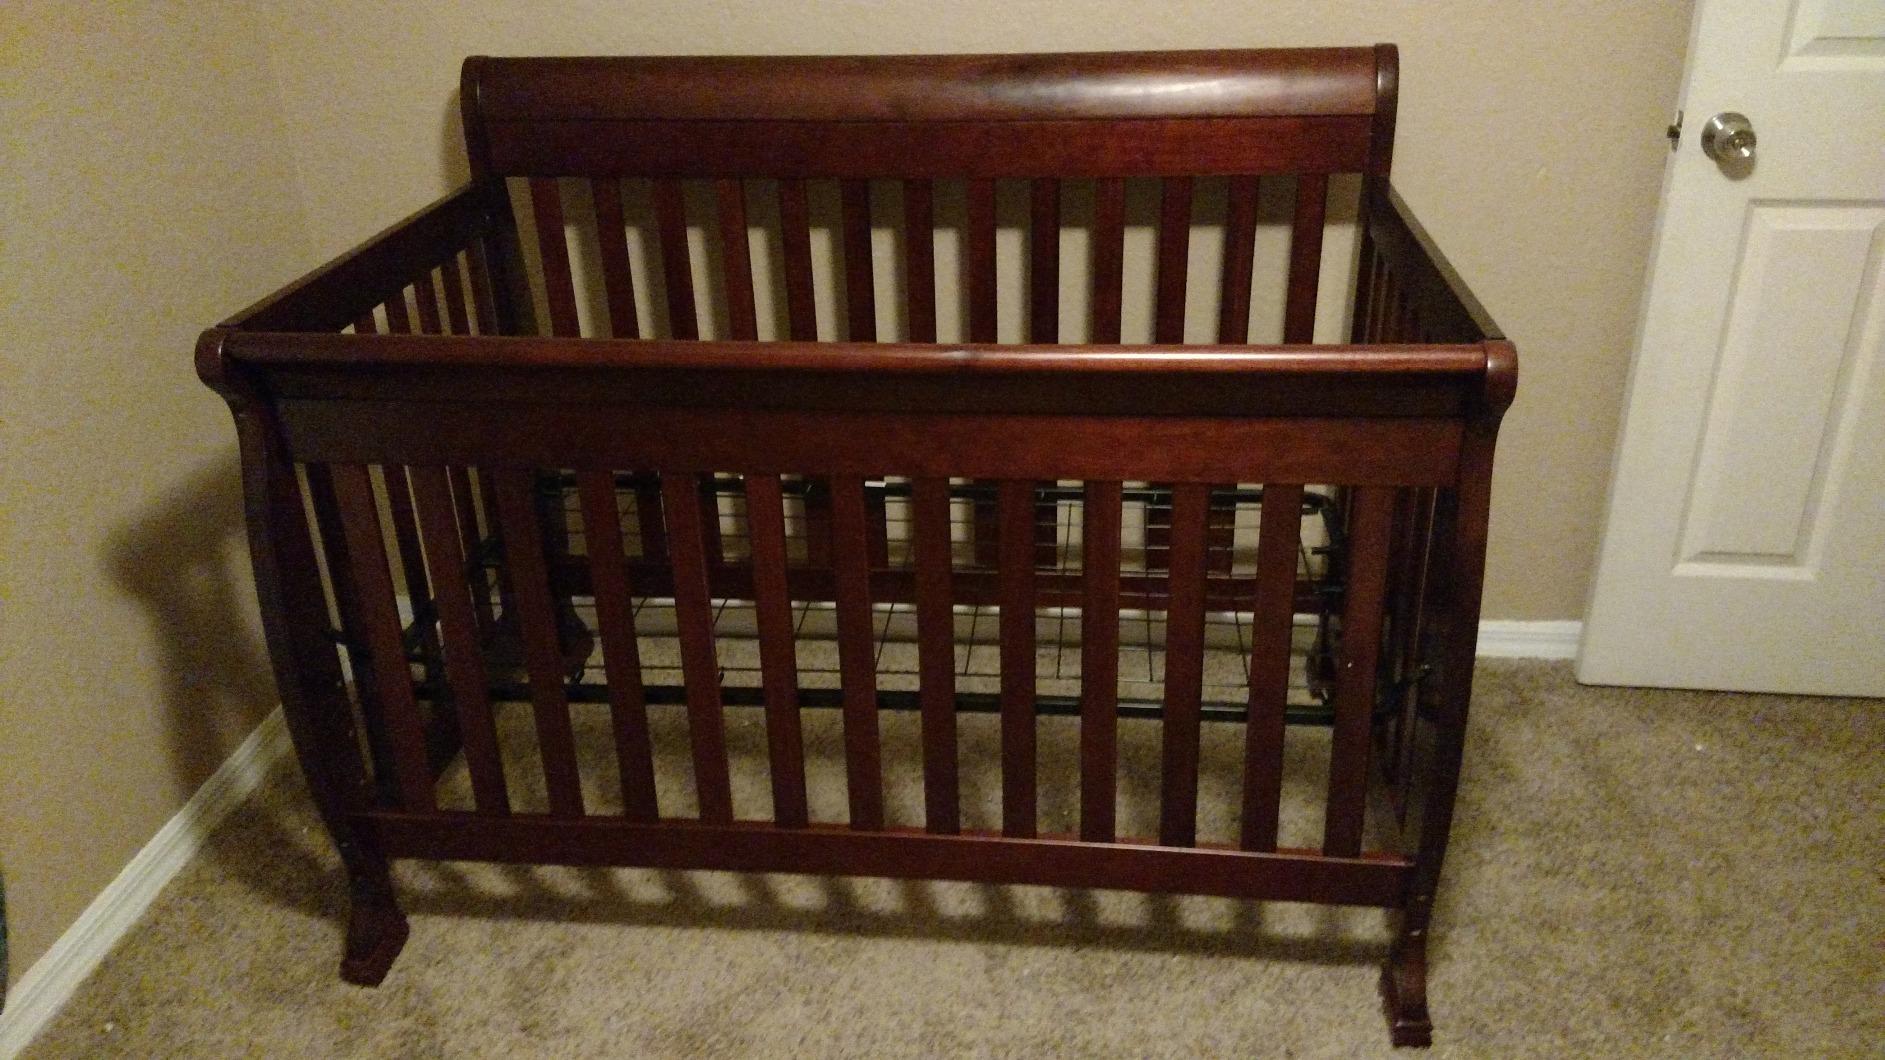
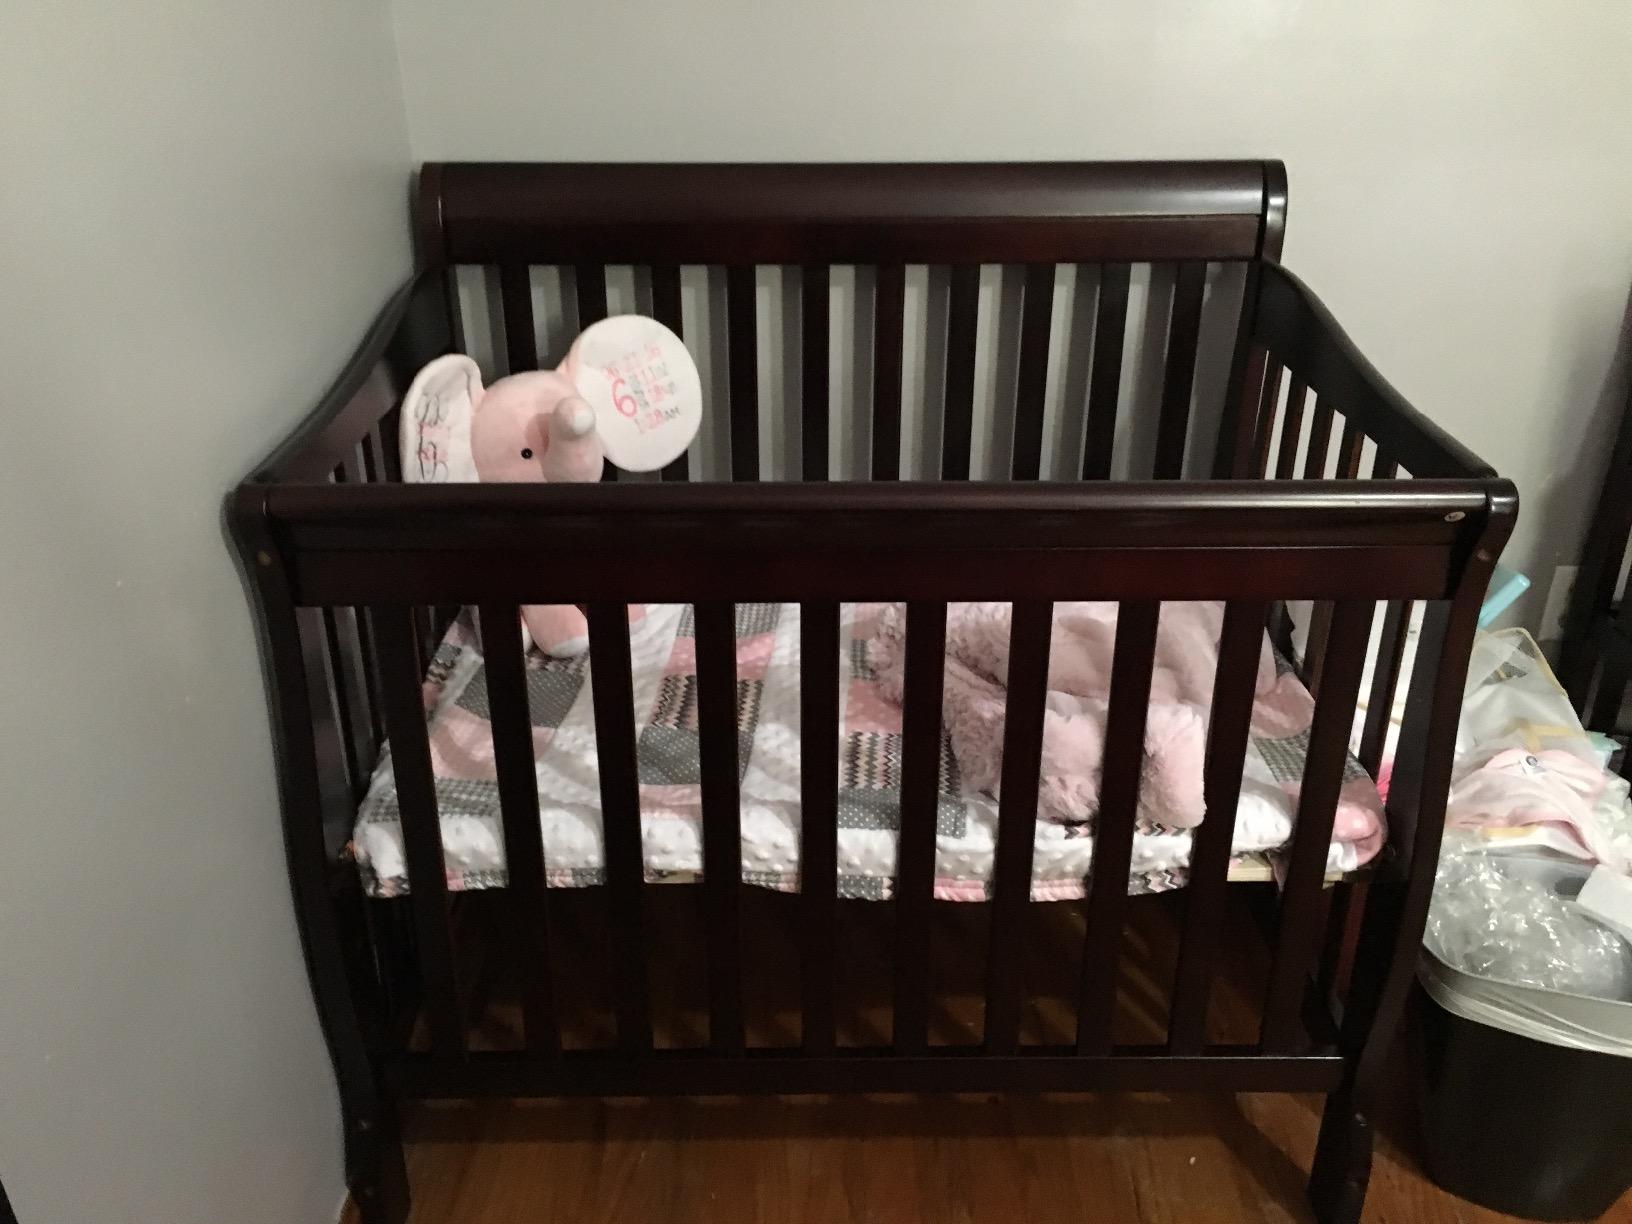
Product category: products_crib
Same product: no